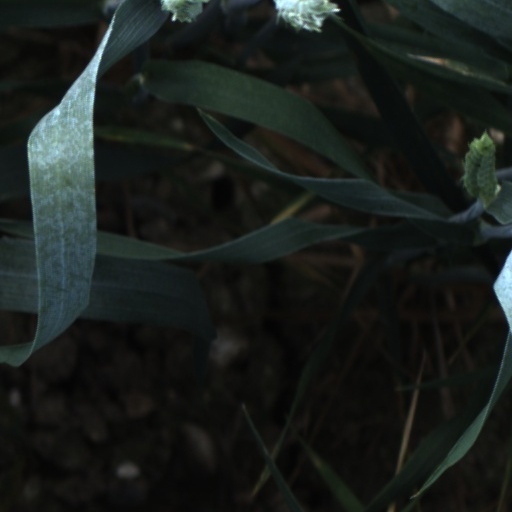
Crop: wheat